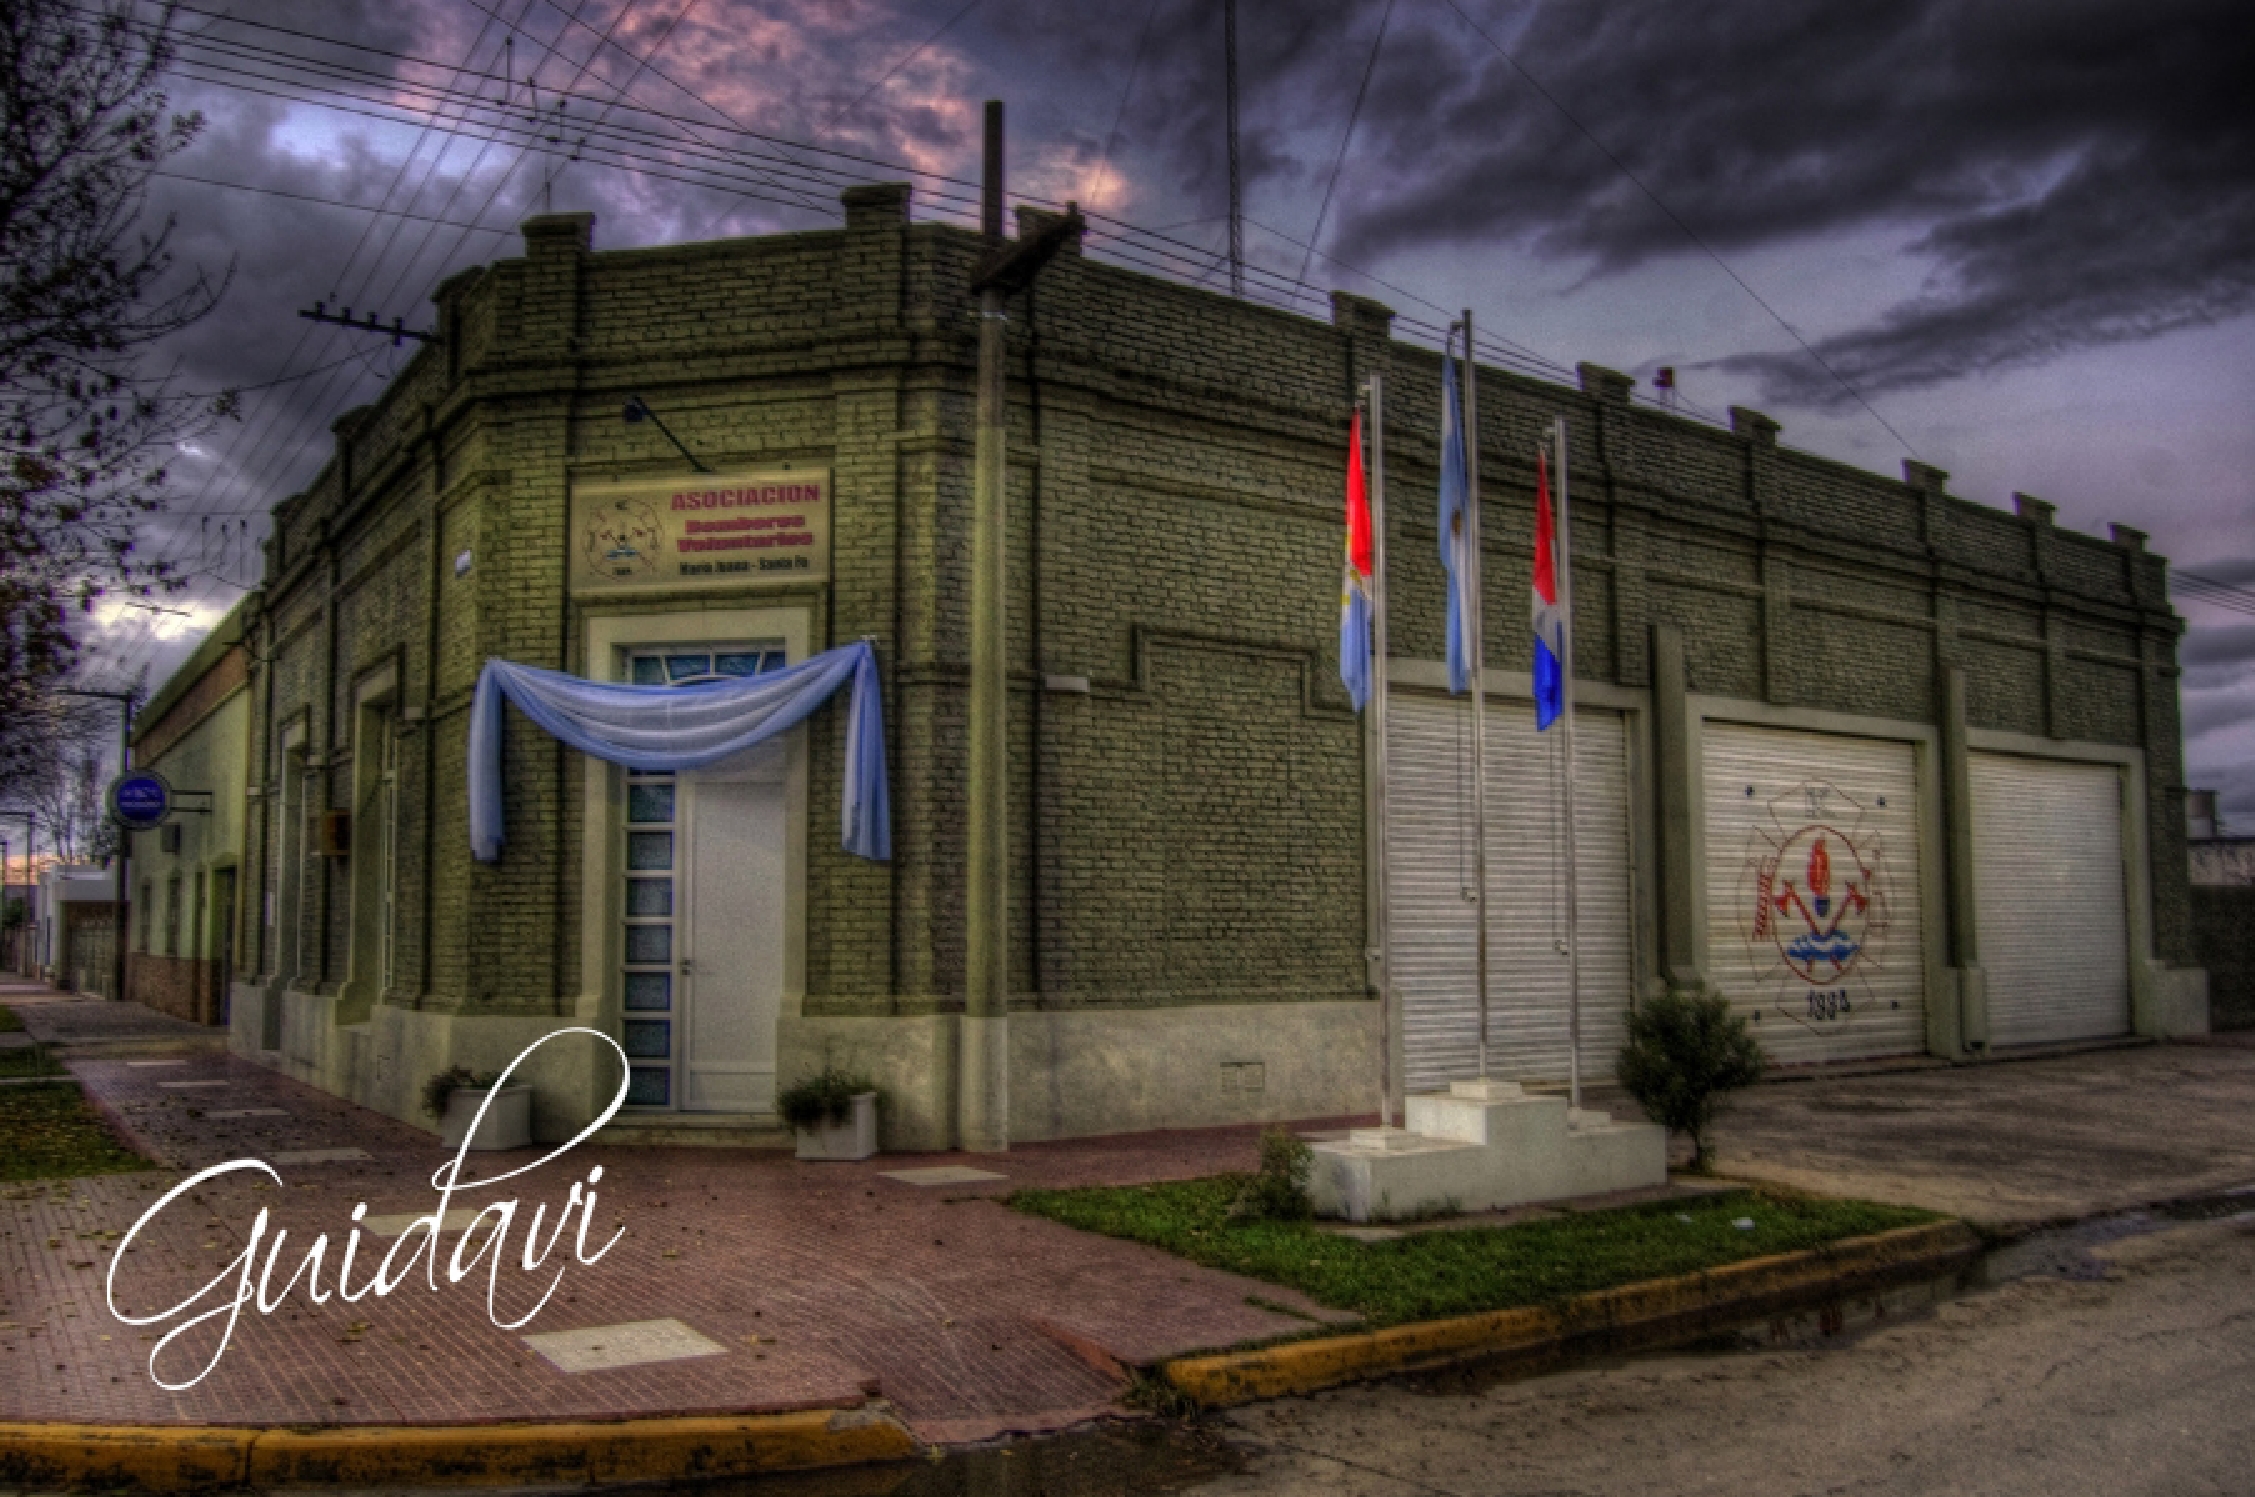
natural, architecture, building, house, urban area, facade, residential area, night, photography, city, plant, home, games, street